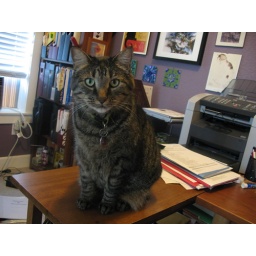
Ella in my office for some water cooler chat.